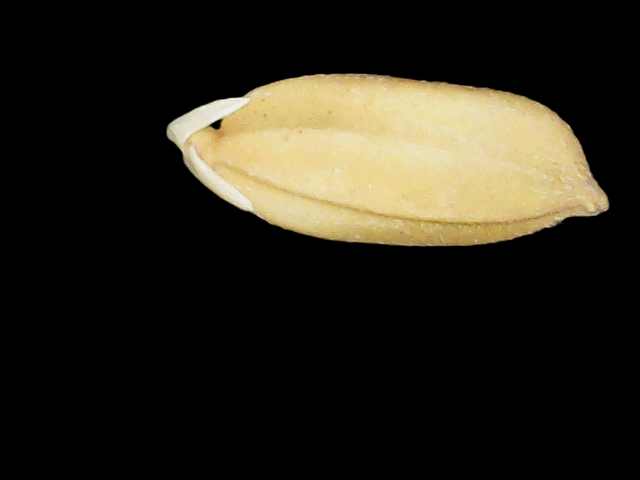
Rice variety: Binadhan08